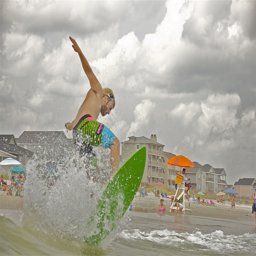
A person riding the waves with a surf board.
A man is doing a trick on his surfboard.
a beach that has some guy on a surfboard
A man on a green board is seen riding the waves at the edge of the beach.
A man on a surfboard is surfing at the beach.